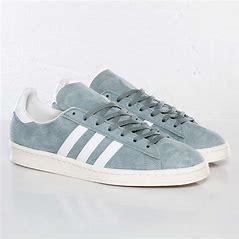
Brand: Adidas
Model: Campus 80S